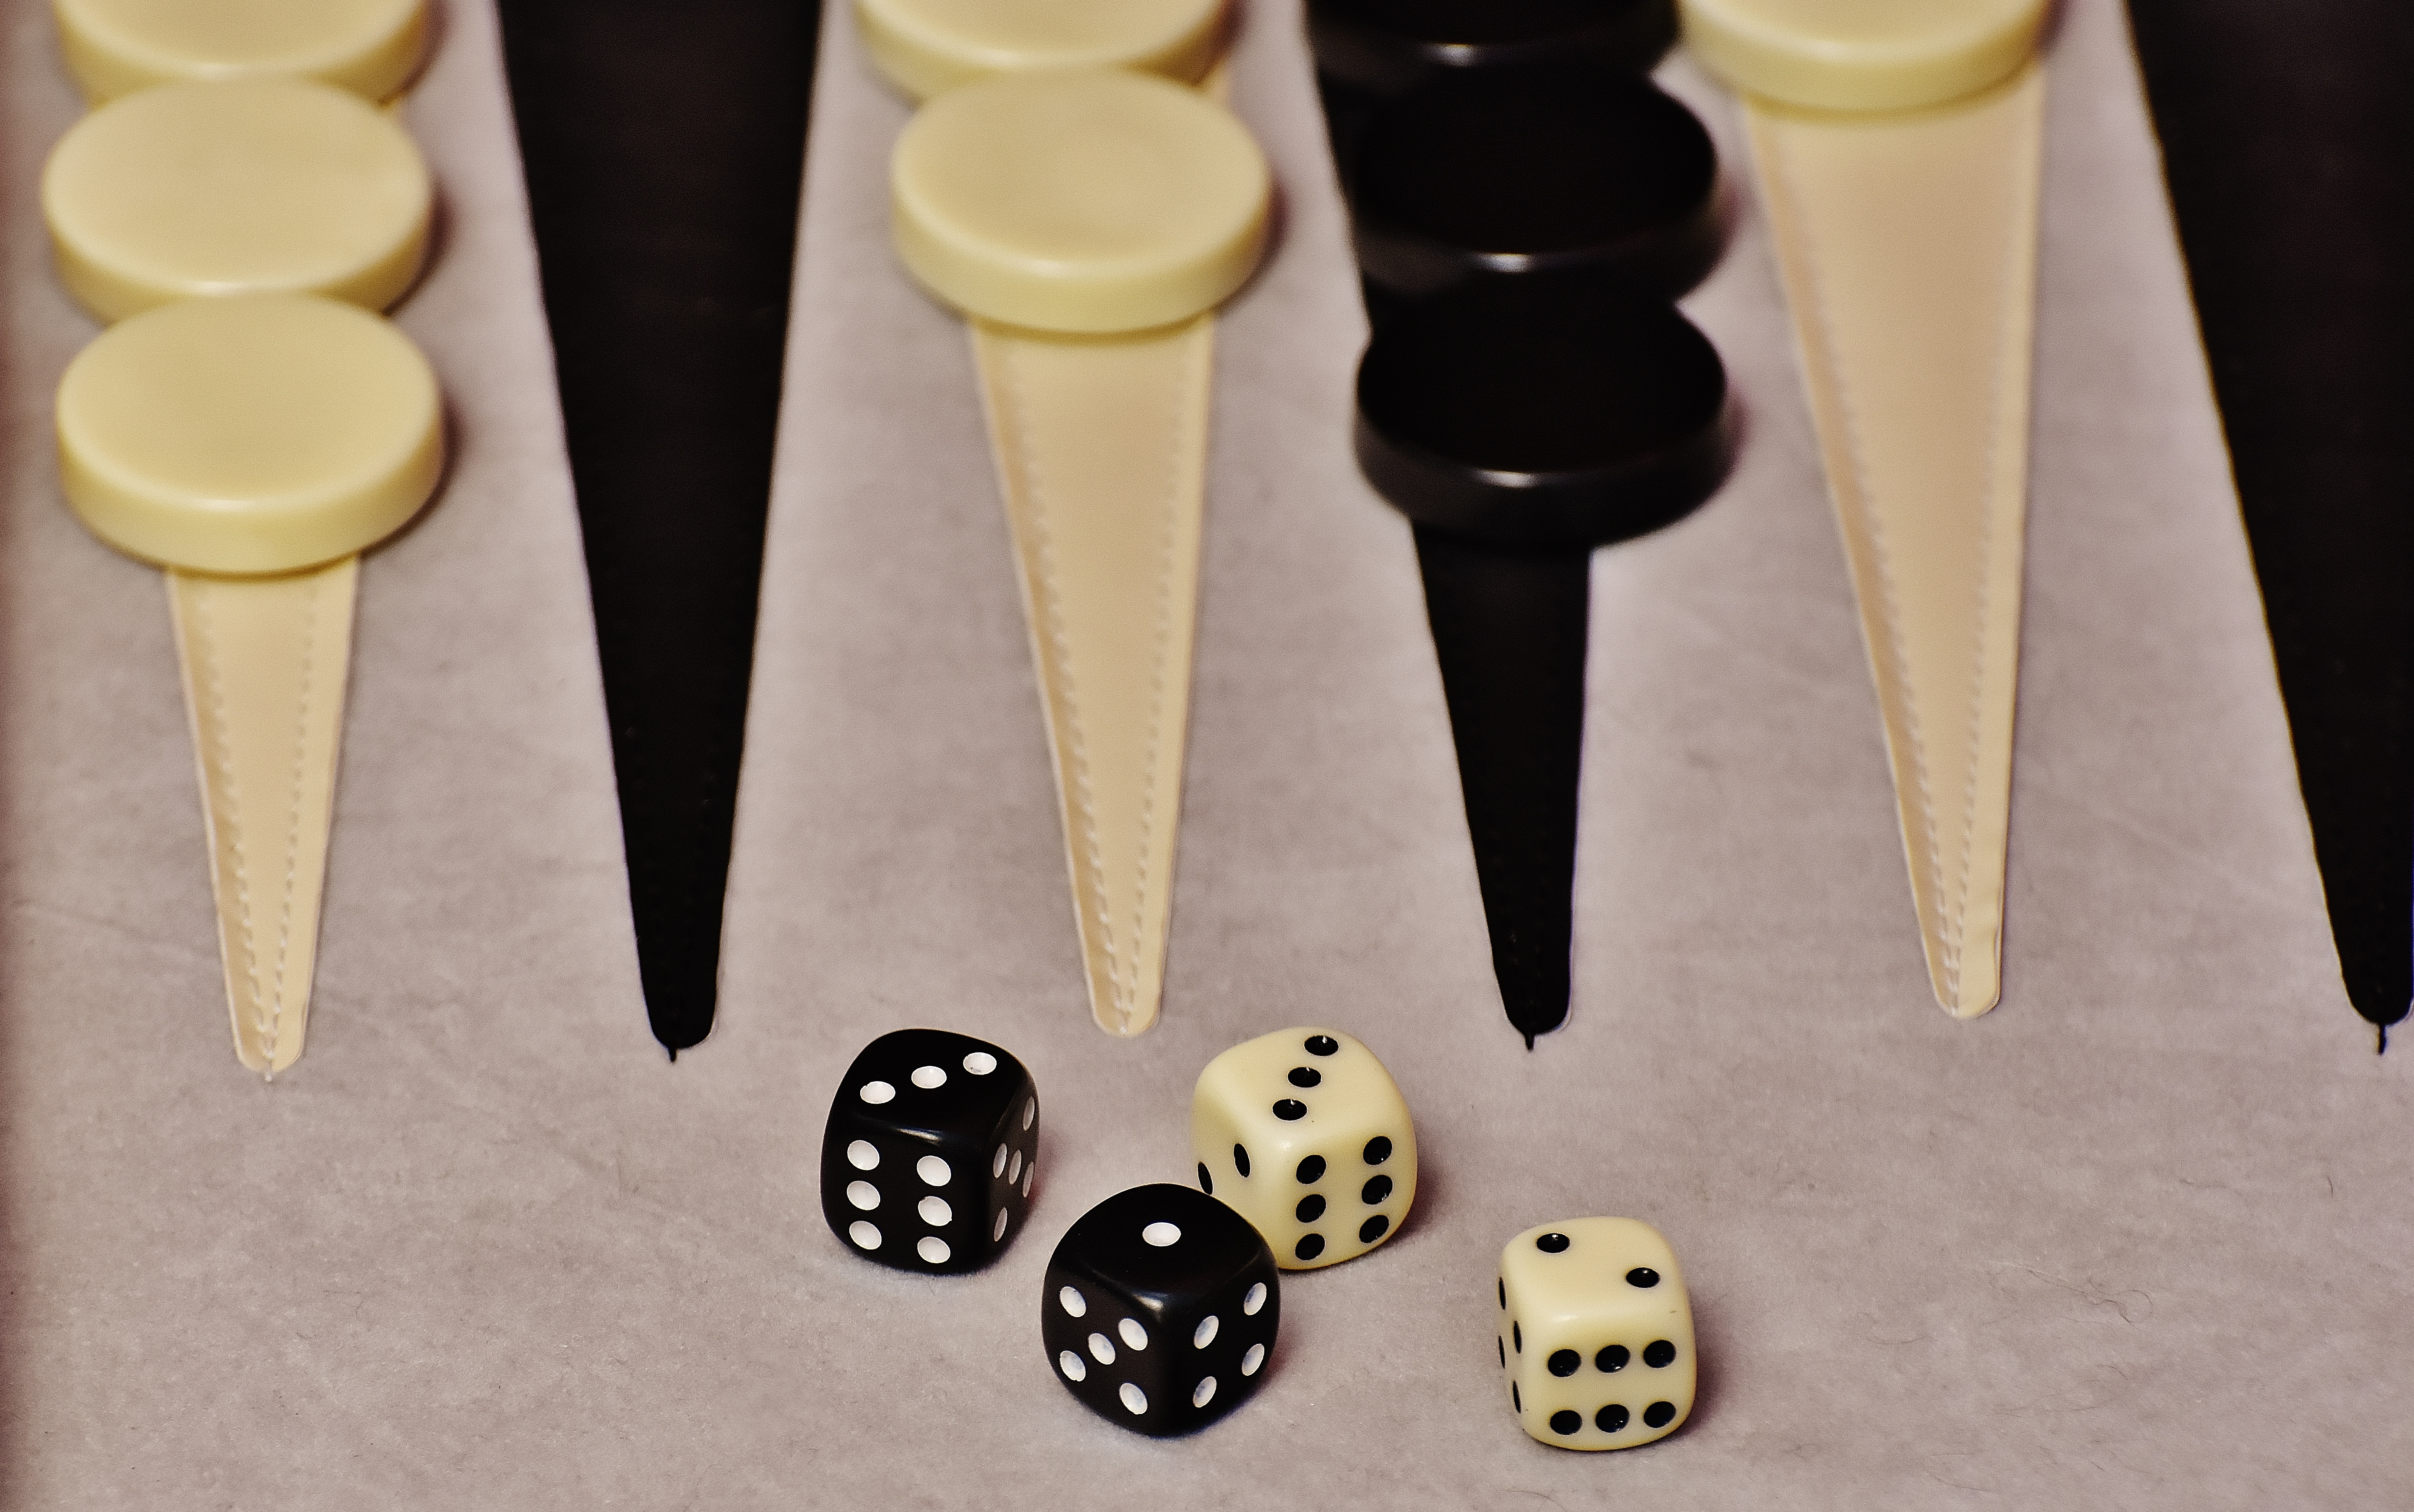
play, food, board game, strategy, cube, games, backgammon, games suitcase, game board, indoor games and sports, tabletop game